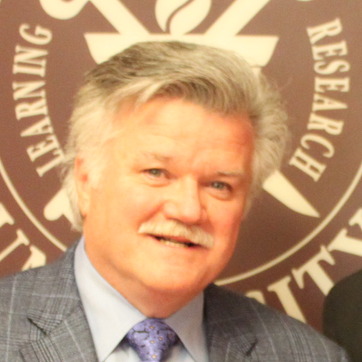
Material: skin